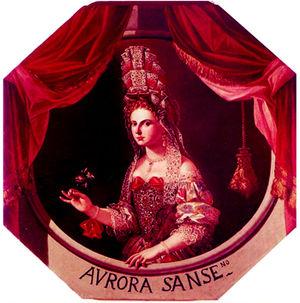
Aurora Sanseverino est une aristocrate, poétesse, comédienne et mécène italienne. Femme aux multiples sujets de prédilection et décrite comme « belle, pieuse, pleine de bonté, amatrice de musique et de poésie », elle fait partie des plus importants personnages mondains du Royaume de Naples.